Stranger of Sword City

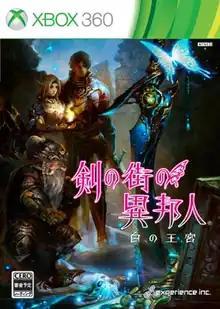
Xbox 360 boxart

, originally titled "The Stranger in Alda", is a dungeon crawler role-playing video game developed by Experience, developer of "Demon Gaze", for Microsoft Windows, Xbox 360, PlayStation Vita and Xbox One. The Japanese Xbox 360 and Vita versions have different subtitles: the Xbox 360 and Windows version is subtitled , whilst the Vita version is subtitled . The Xbox 360 version was released in Japan on June 5, 2014, and the PC and PS Vita versions followed in August 2014 and January 2015. The game was released internationally in 2016. An updated version of the game titled was released for PlayStation Vita on July 21, 2016, in Japan and internationally on February 28, 2017.